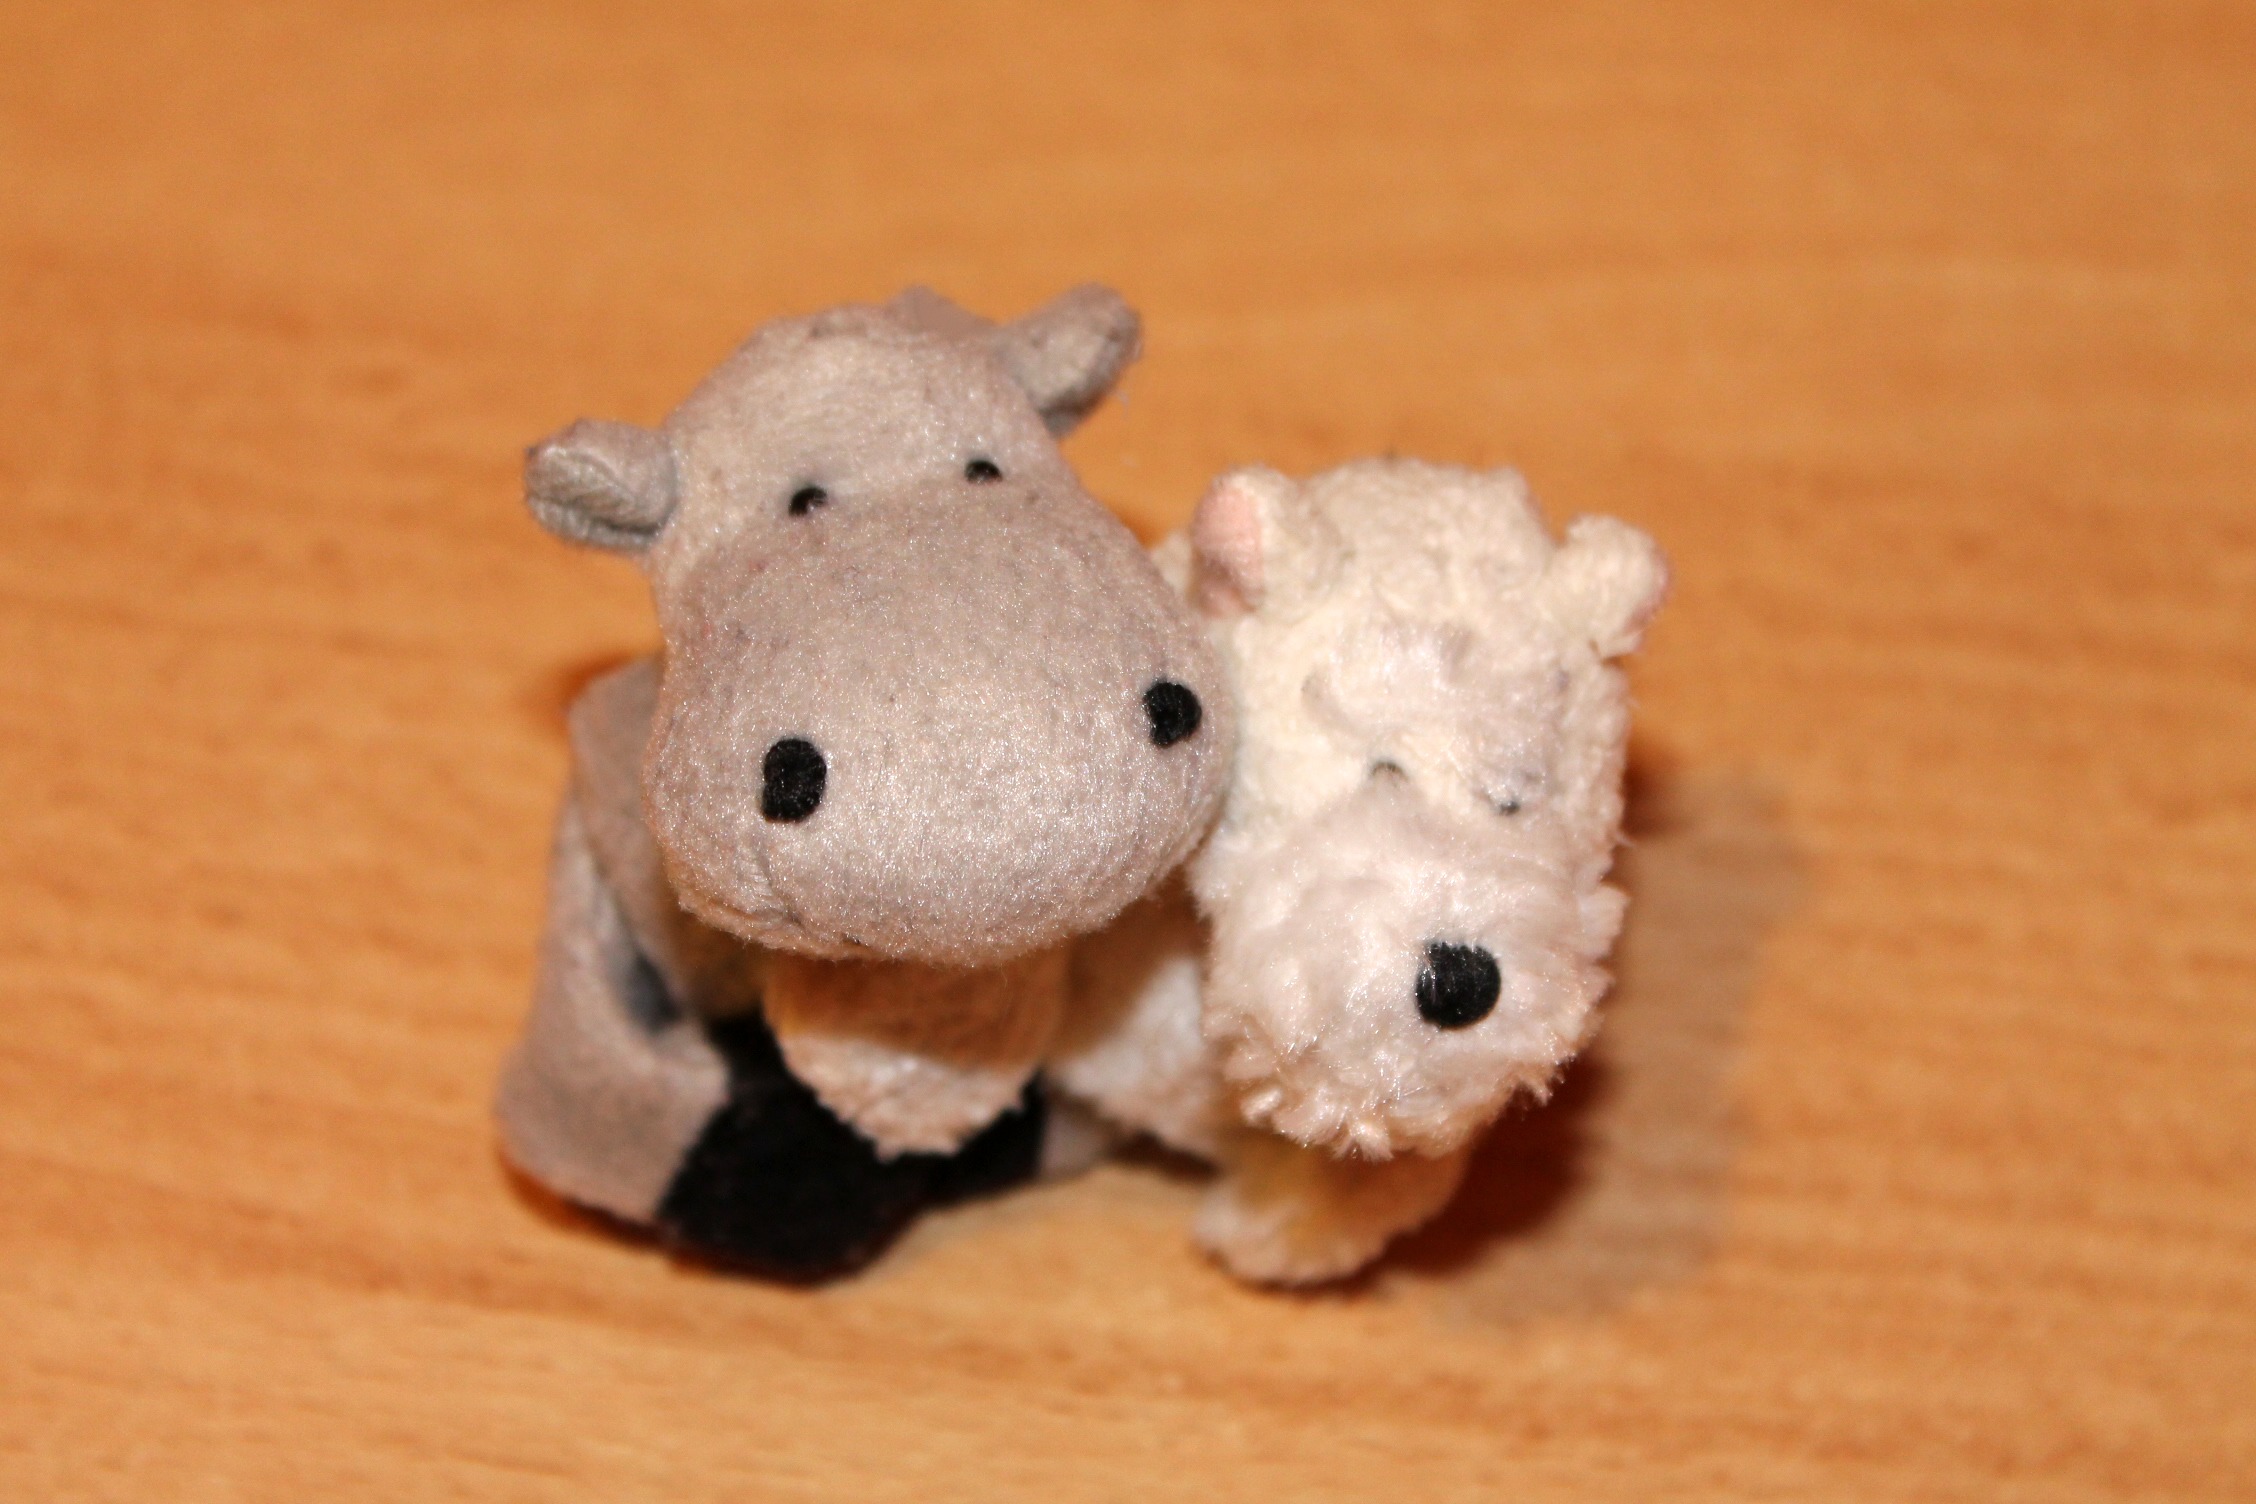
dog, mammal, toy, material, teddy bear, textile, plush, hippo, plush toys, stuffed toy